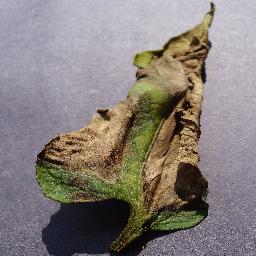
Label: Tomato___Late_blight